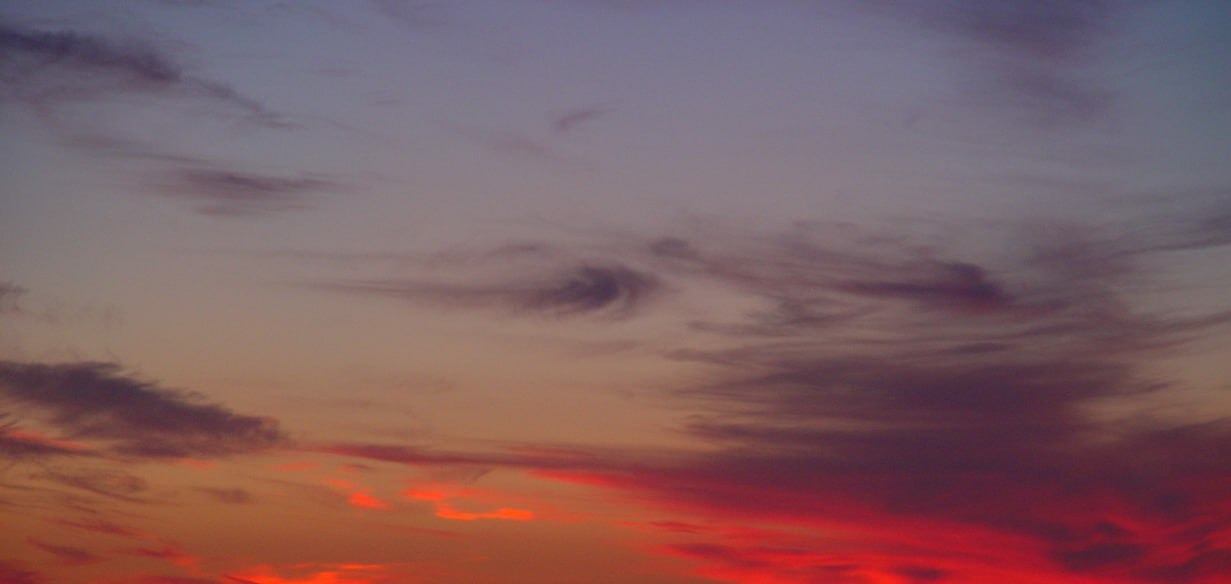
Cloud type: Cirrus